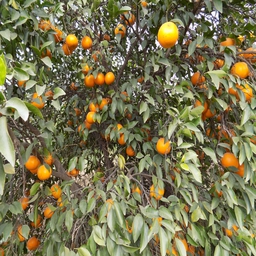
Plant part: fruit
Disease: healthy